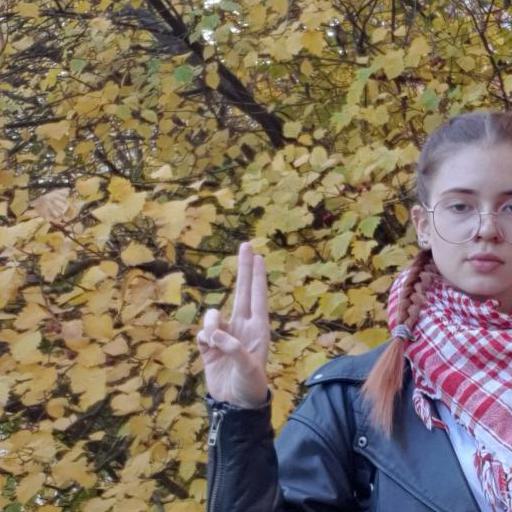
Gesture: two_up